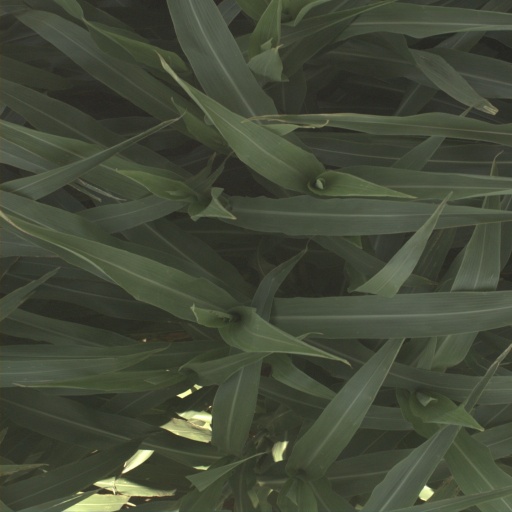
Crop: sorghum